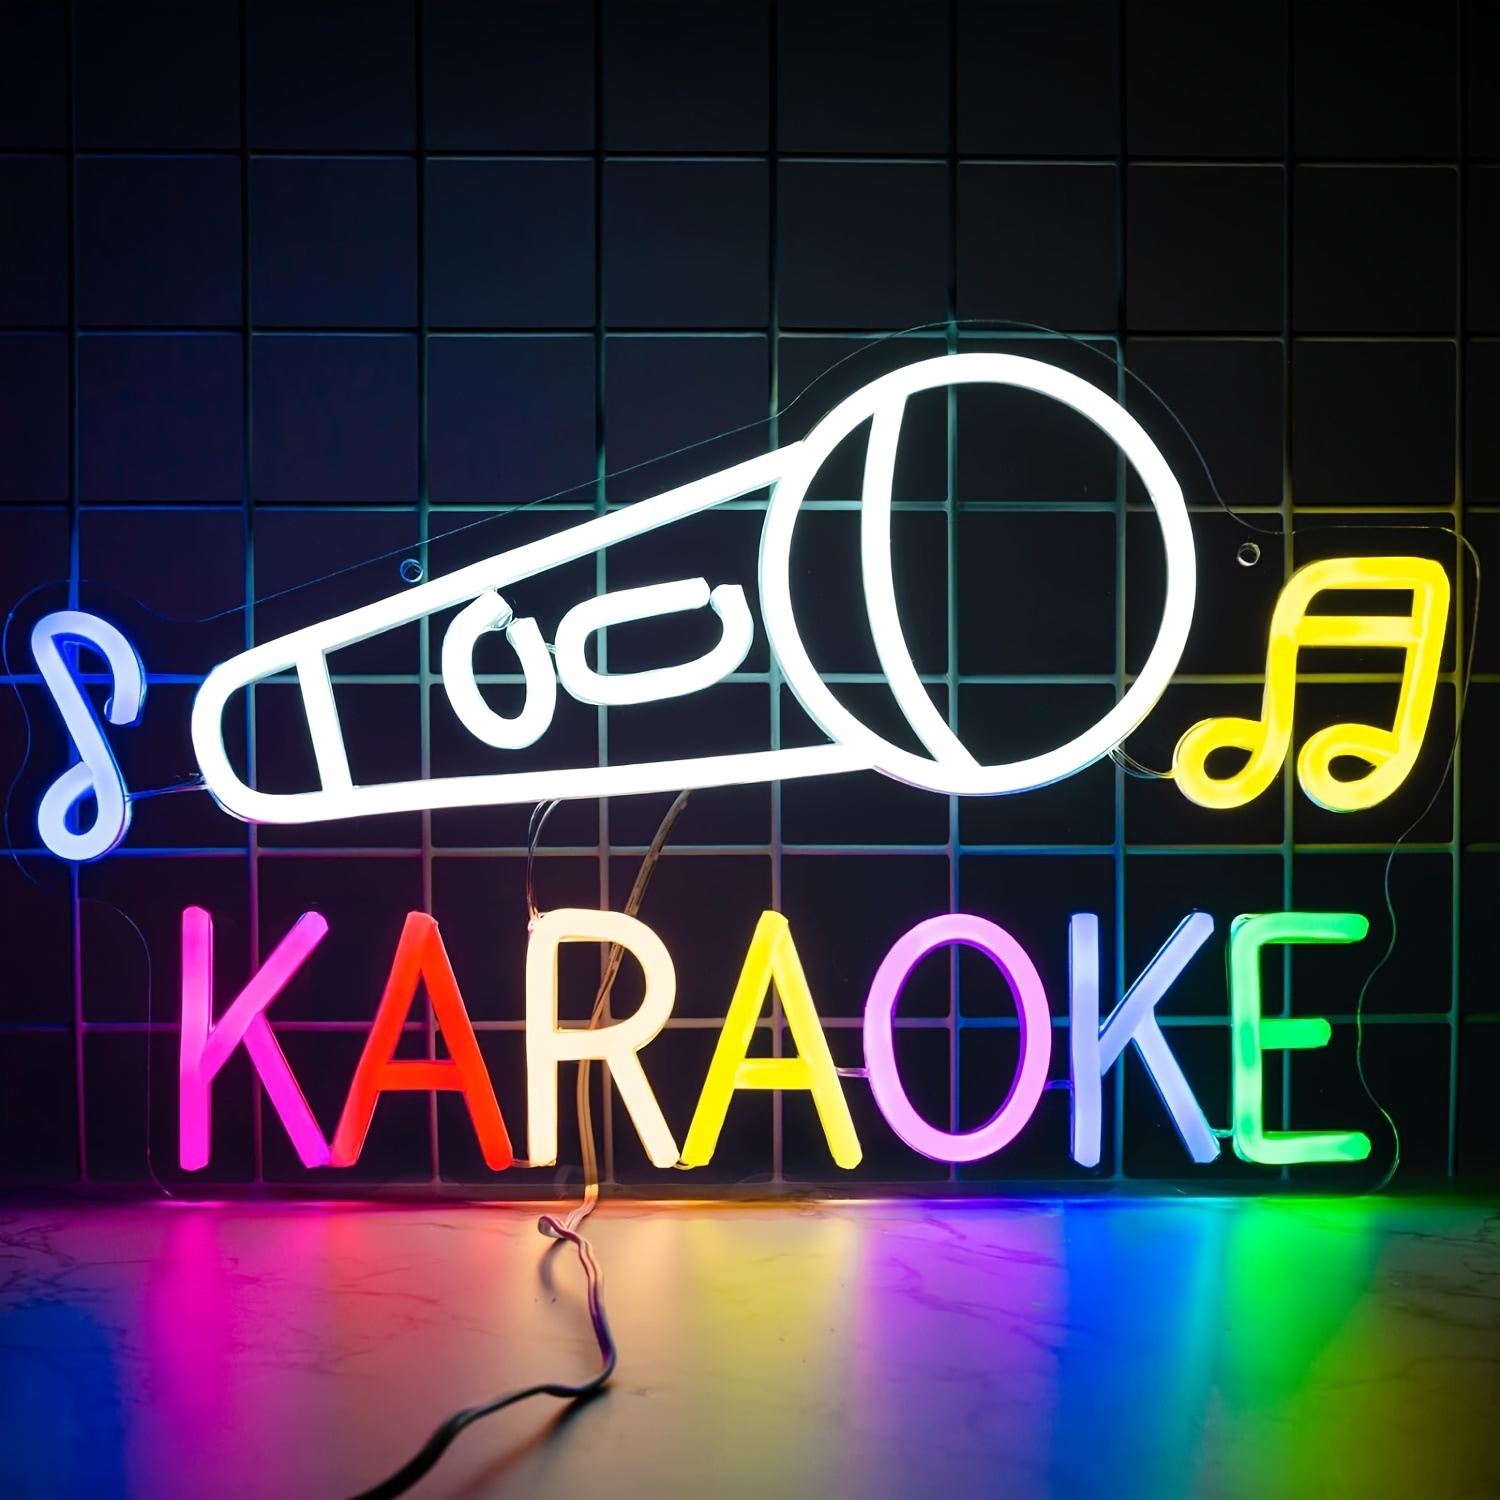
KARAOKE
Brand: echosari
Category: Electronics > Audio > Audio Accessories > Karaoke System Accessories > Karaoke Carrying Cases